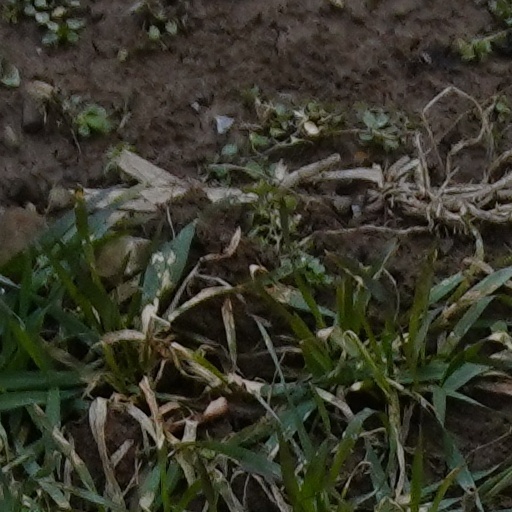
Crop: wheat